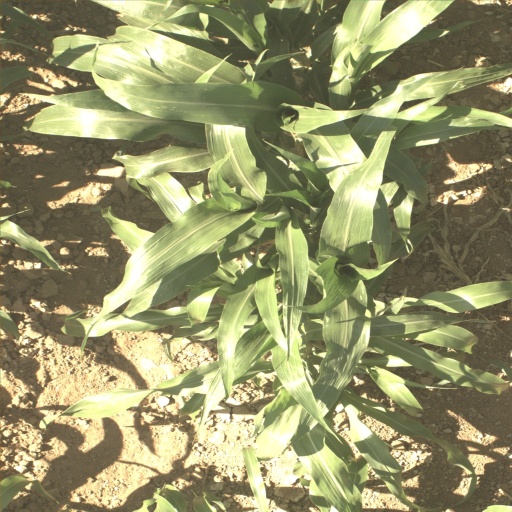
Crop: sorghum